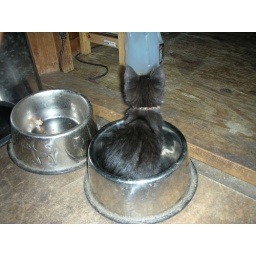
Kitty was sleeping in the dog food bowl